Khalida Ismail

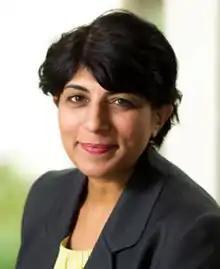
King's College portrait, 2013

Khalida Ismail is Professor of Psychiatry and Medicine at the Institute of Psychiatry, King's College London, specializing in diabetes and mental health. Ismail is an Honorary Consultant Liaison Psychiatrist at King's College Hospital NHS Foundation Trust.